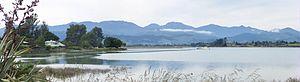
Mapua est une petite ville de l'Île du Sud de Nouvelle-Zélande.